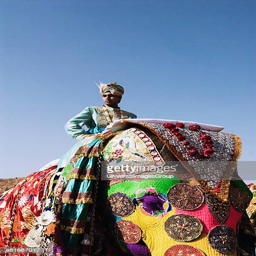
man in traditional royal dress